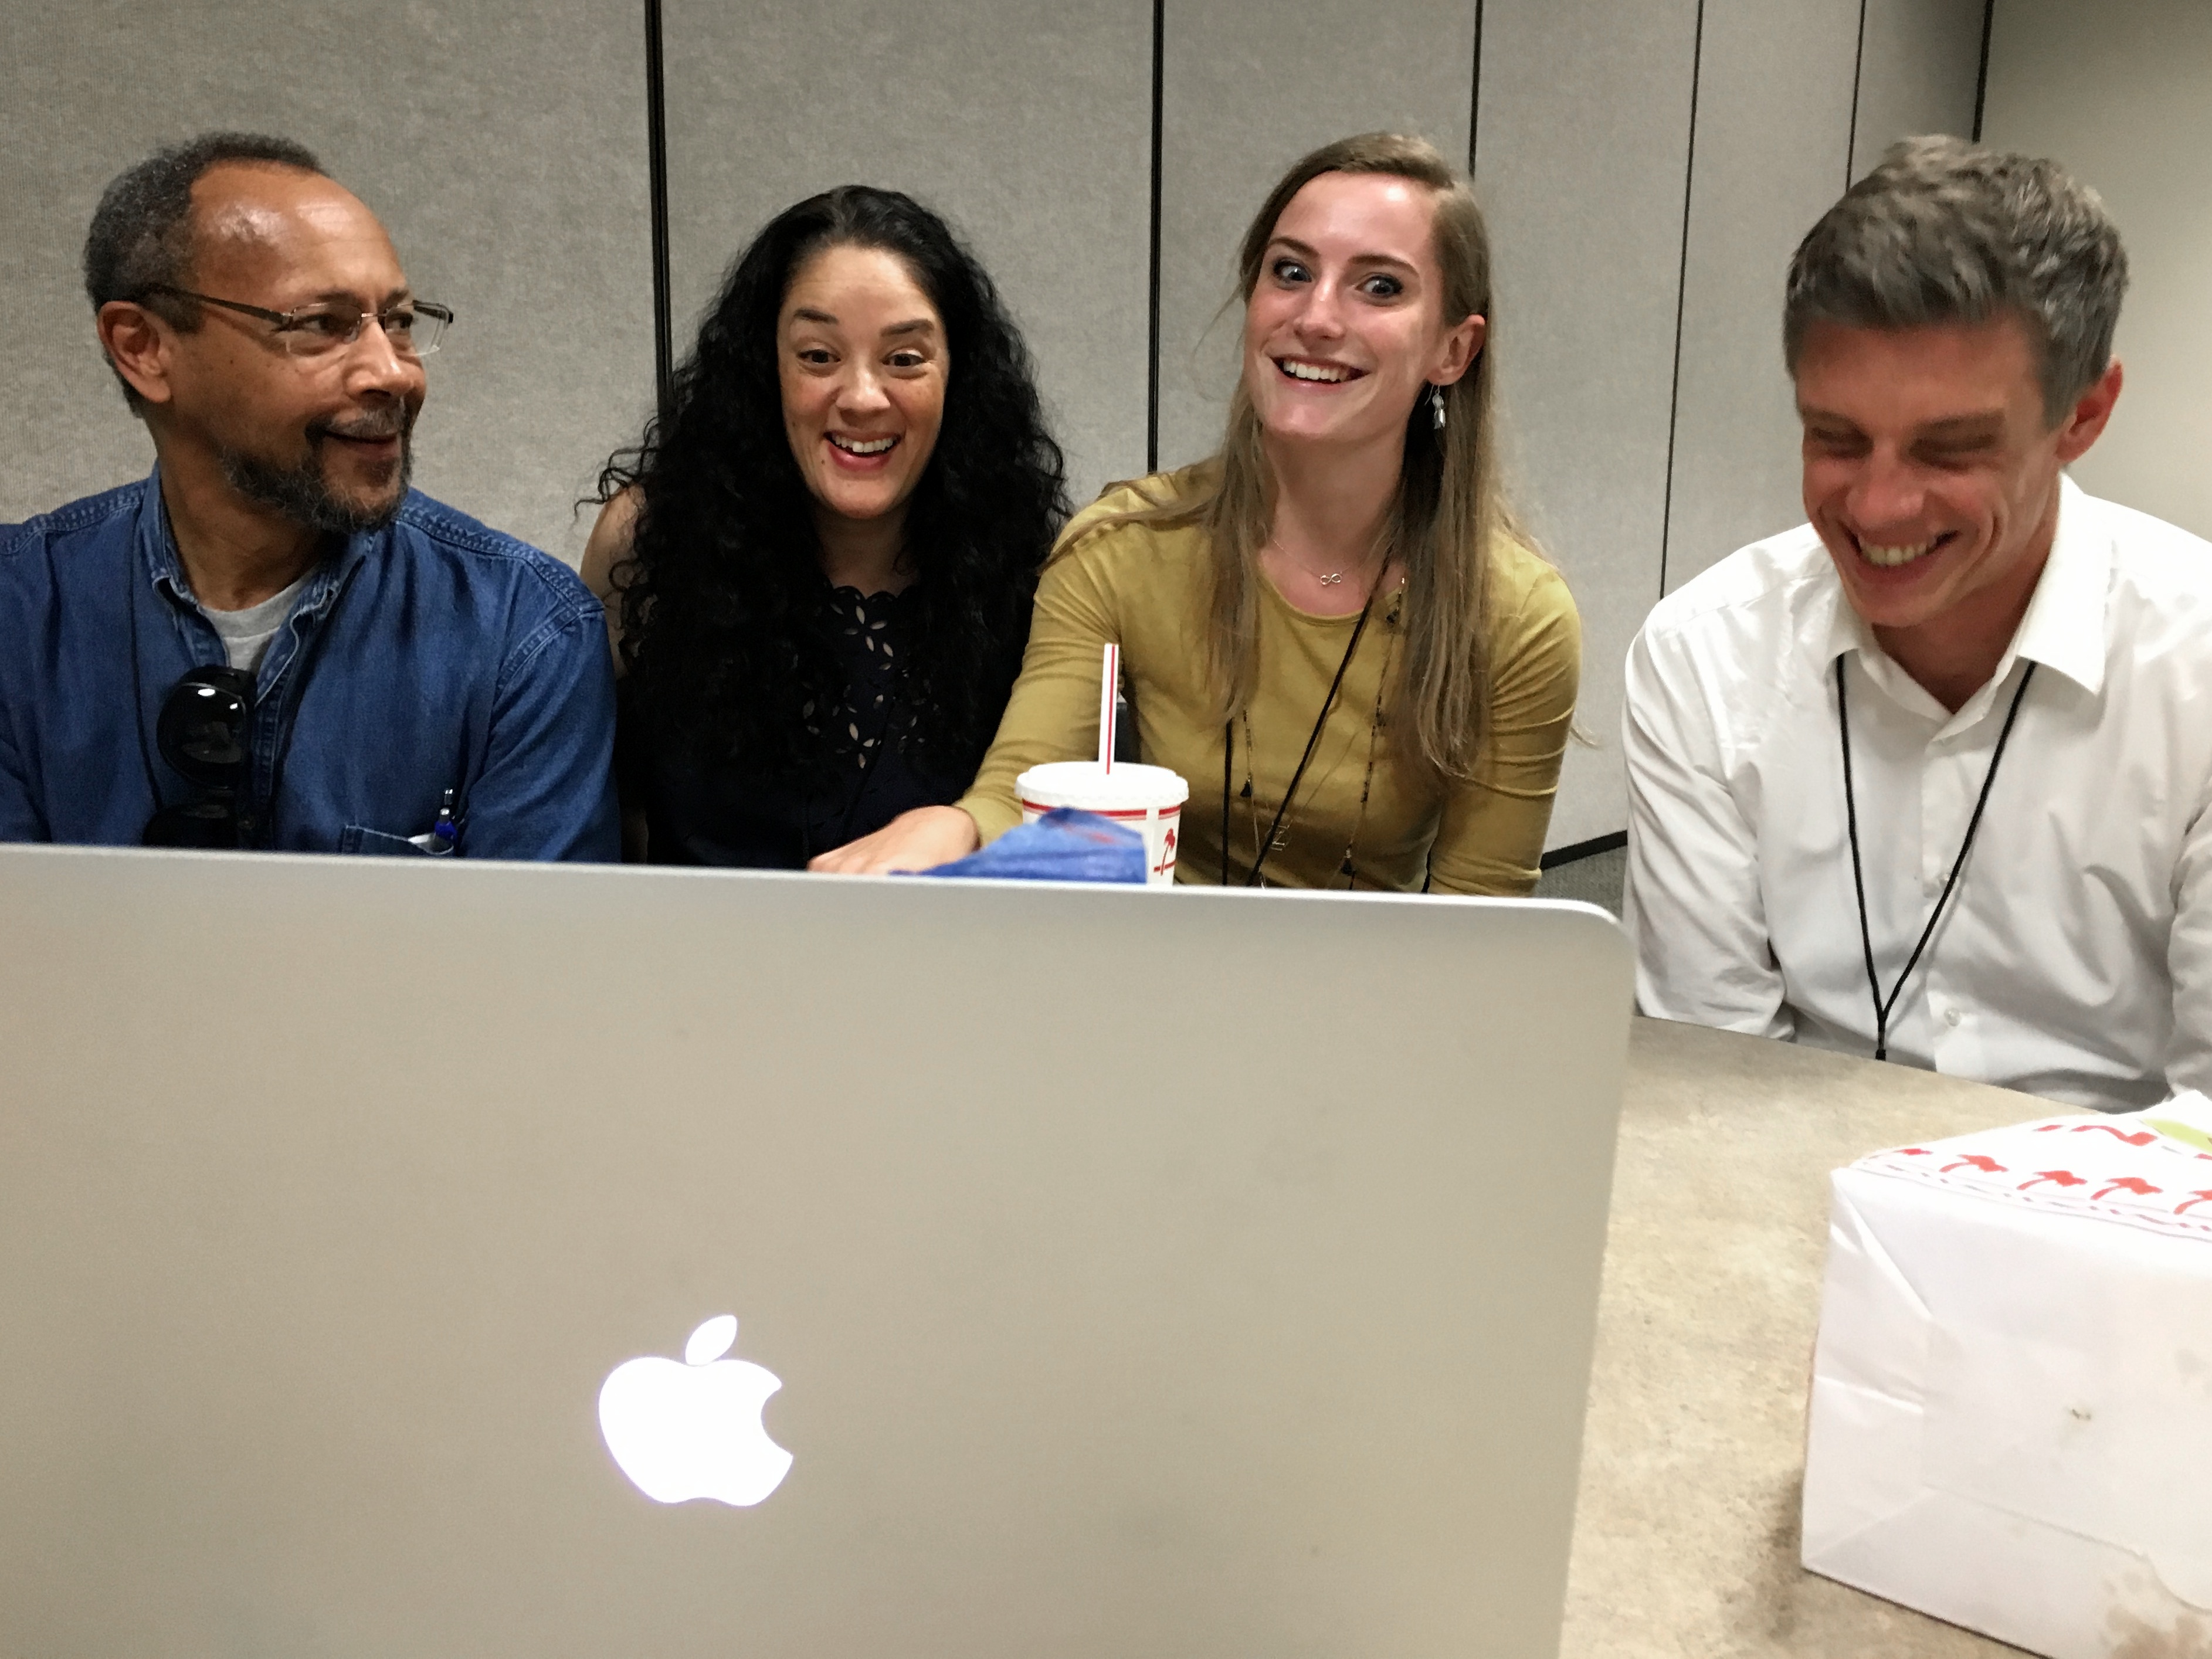
communication, professional, 2016dml